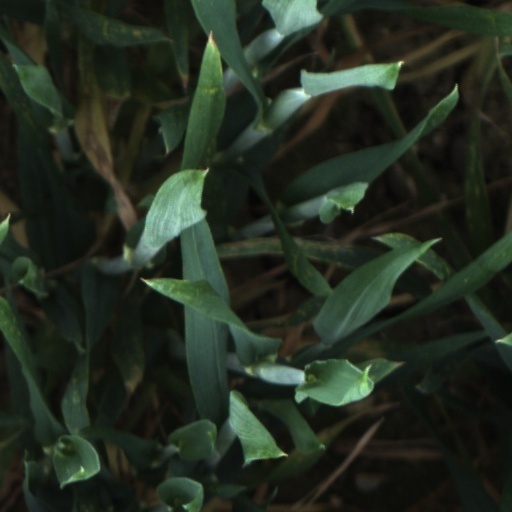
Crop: wheat